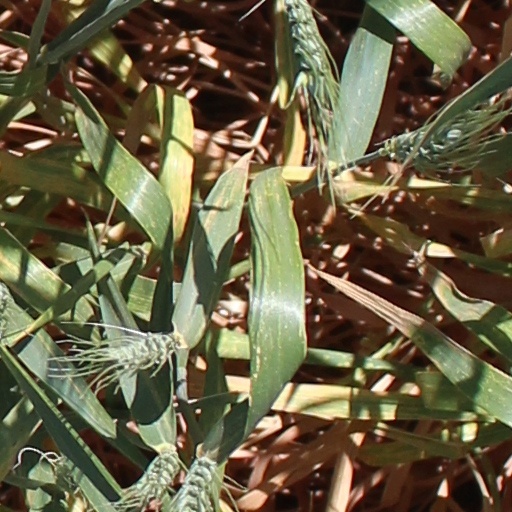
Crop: wheat